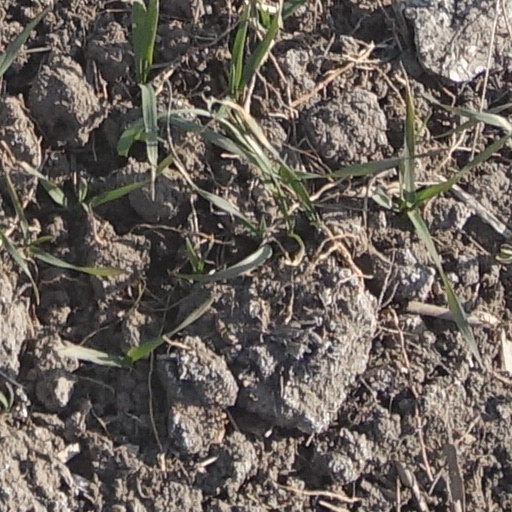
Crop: wheat